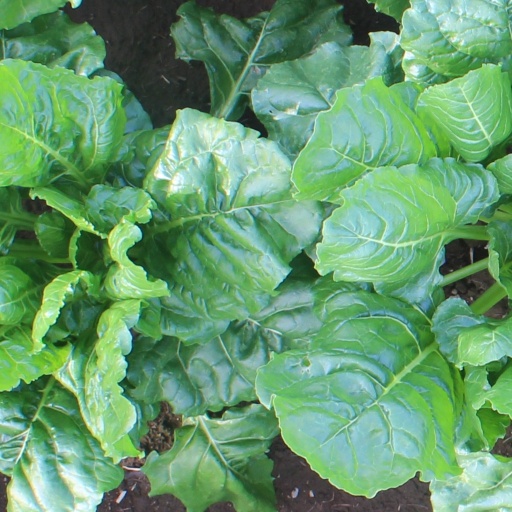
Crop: sugar beet